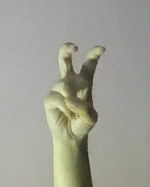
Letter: toot